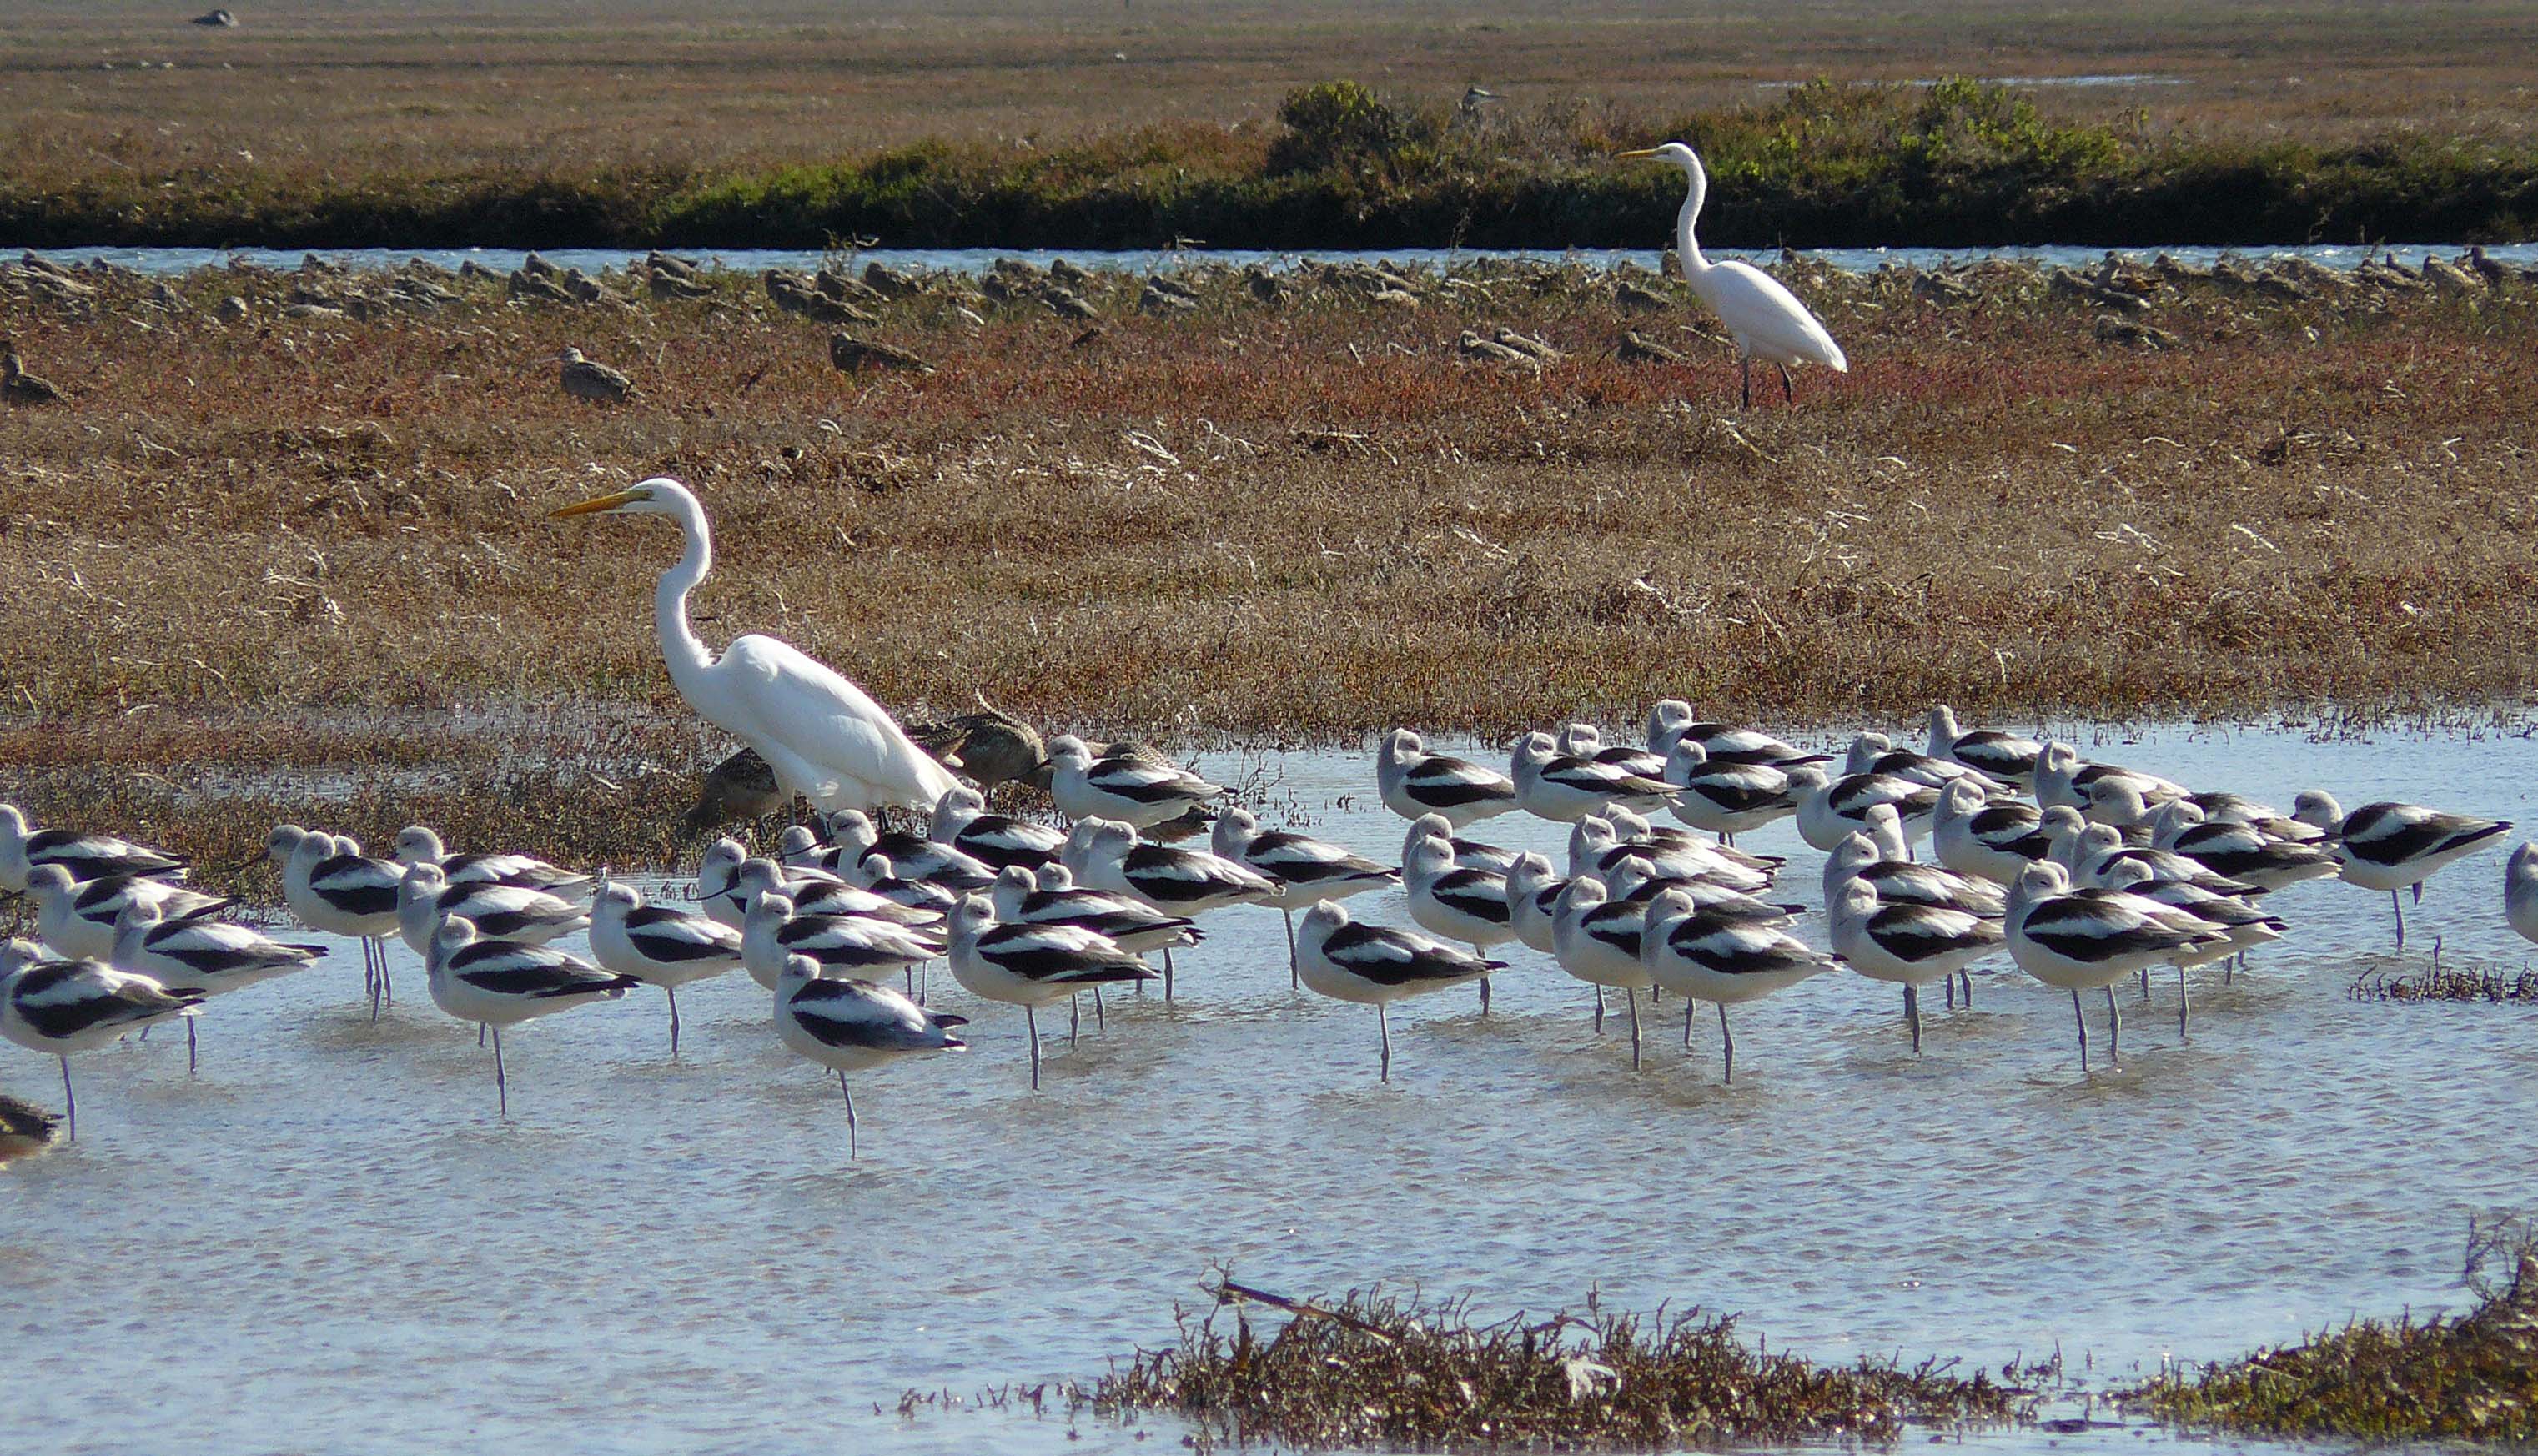
nature, bird, wildlife, fauna, birds, goose, wetland, vertebrate, water bird, morrobayestuary, shorebird, avocets, californiacentralcoast, greategrets, bird migration, mudflat, animal migration